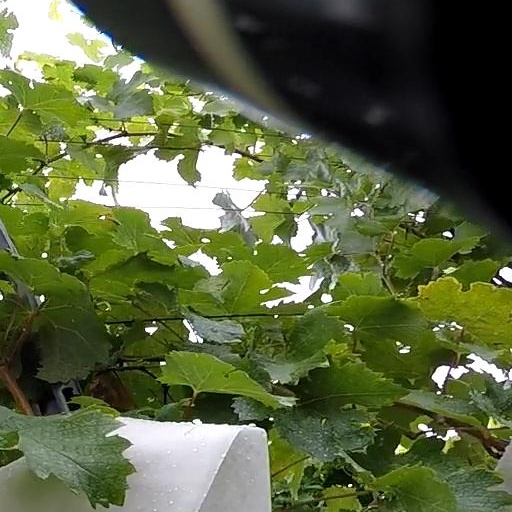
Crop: grape